Marcelina Bautista

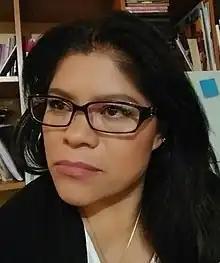
Bautista in 2017

Marcelina Bautista Bautista (born 25 April 1966) is a Mexican human rights activist and trade union organizer. She worked as a domestic worker for 22 years, starting at the age of 14. She put herself through school, graduating from the Ibero-American University and started organizing her fellow workers. She founded the organizations "Centro de Apoyo y Capacitación para Empleadas del Hogar" in 2000 and Sindicato Nacional de Trabajadores y Trabajadoras del Hogar (SINACTRAHO) in 2015.